Tigray Region

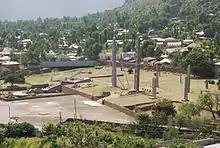
Axum Stele in the city Axum.

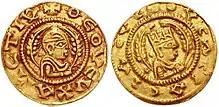
Aksumite gold coins.

The Kingdom of Aksum was a trading empire rooted in northern Ethiopia. It existed from approximately 100–940 AD, growing from the proto-Aksumite Iron Age period c. 4th century BC to achieve prominence by the 1st century AD.